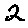
Label: 2